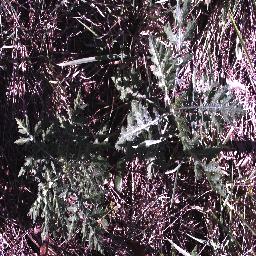
Label: parthenium